Carly Simon

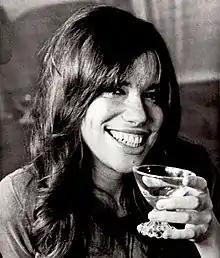
1972 press photo

Simon scored the biggest success of her career in 1972–73 with "You're So Vain". The single hit No. 1 on the U.S. Pop and Adult Contemporary charts, sold over a million copies in the United States alone, and became one of the decade's biggest hits. The song's success propelled Simon's breakthrough album, "No Secrets", to No. 1 on the "Billboard" 200 chart for five consecutive weeks. The album achieved Gold status that year, and by its 25th anniversary in 1997, it had been certified Platinum. "You're So Vain" received nominations for Record of the Year, Song of the Year and Best Pop Vocal Performance, Female at the 16th Annual Grammy Awards, where "No Secrets" also earned a nomination for Best Engineered Recording. Additionally, it was inducted into the Grammy Hall of Fame in 2004 and was listed at No. 72 in 2008 on the "Billboard" Hot 100's list of the top 100 songs from the chart's first 50 years, August 1958 through July 2008. On August 23, 2014, the UK Official Charts Company gave it the accolade of 'ultimate song of the 1970s'. In 2021, "Rolling Stone" ranked it No. 495 on their list of the 500 Greatest Songs of All Time.